Subir Kumar Ghosh

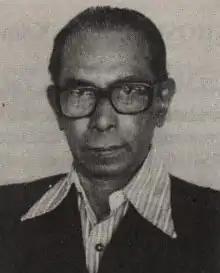

Subir Kumar Ghosh (1 March 1932 – 30 October 2008) was an Indian structural geologist and an emeritus professor at Jadavpur University. He was known for his studies on theoretical and experimental structural geology and was an elected fellow of the Indian National Science Academy, and the Indian Academy of Sciences. The Council of Scientific and Industrial Research, the apex agency of the Government of India for scientific research, awarded him the Shanti Swarup Bhatnagar Prize for Science and Technology, one of the highest Indian science awards for his contributions to Earth, Atmosphere, Ocean, and Planetary Sciences in 1977.